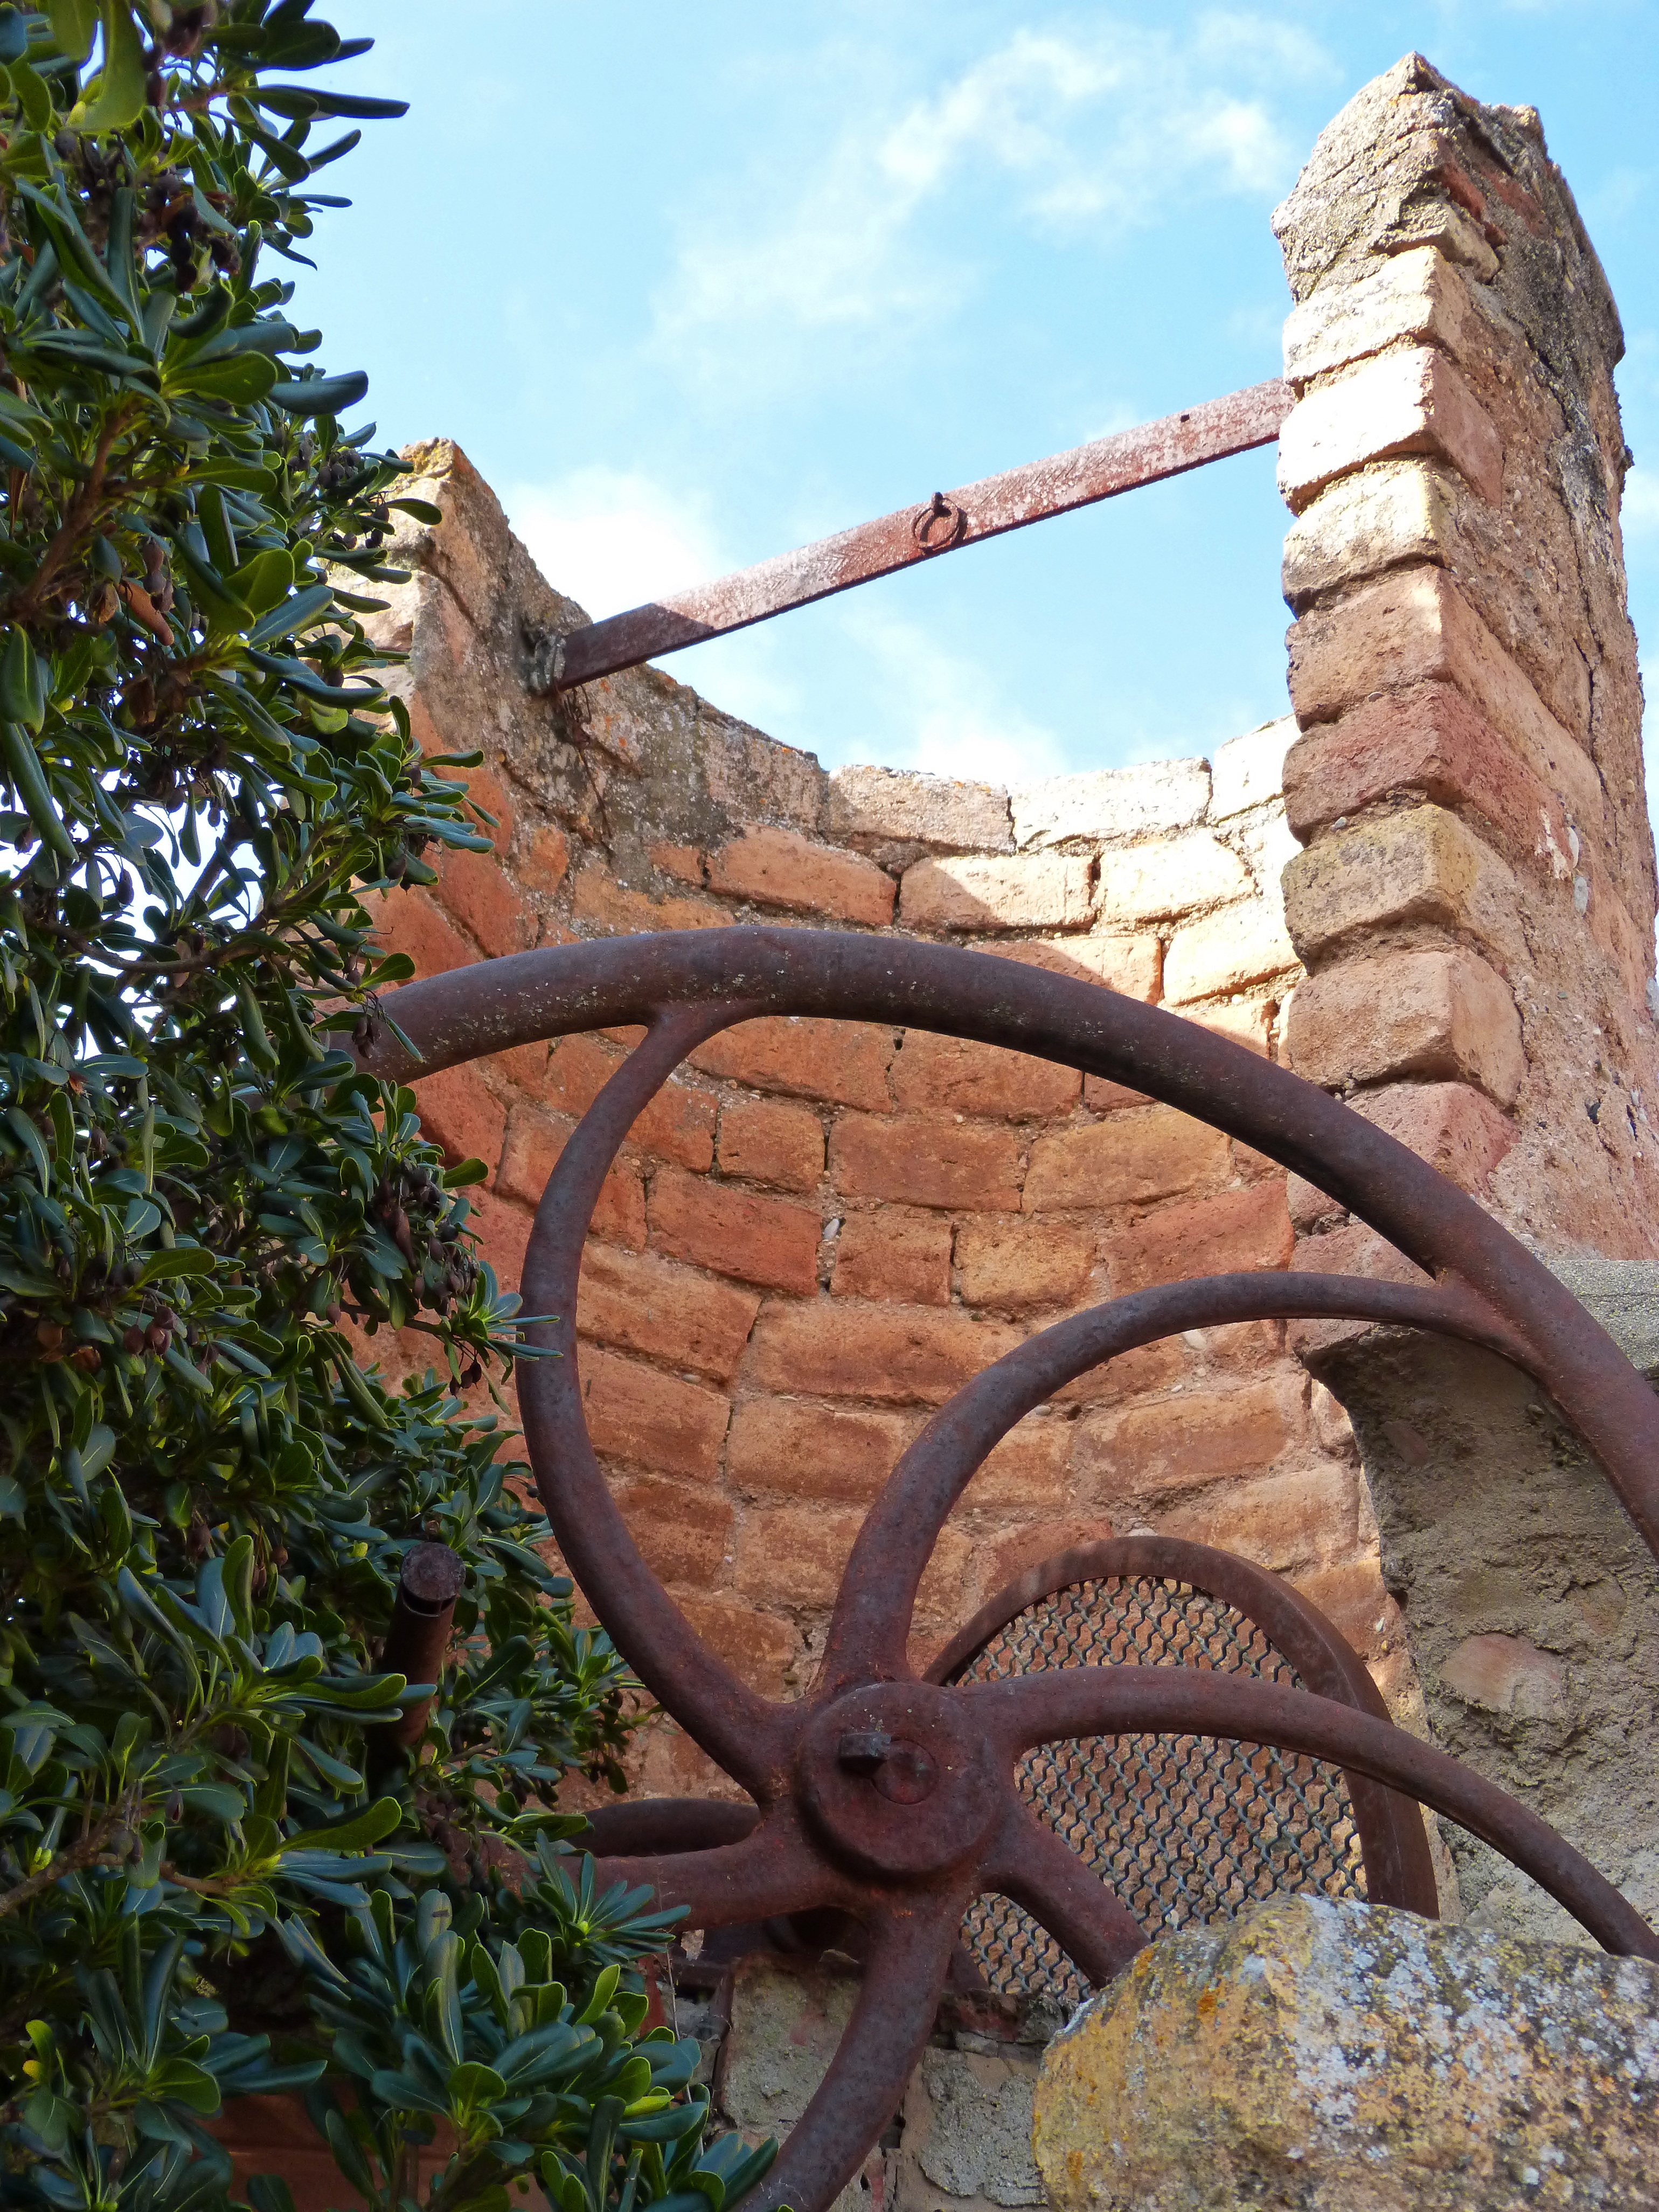
water, wood, orchard, rural, sculpture, well, carving, crank, outdoor structure